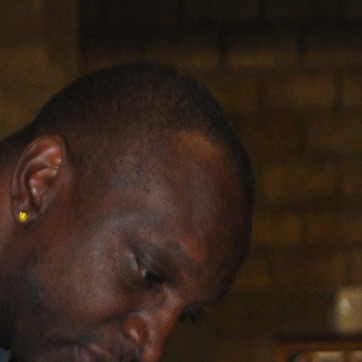
Material: skin